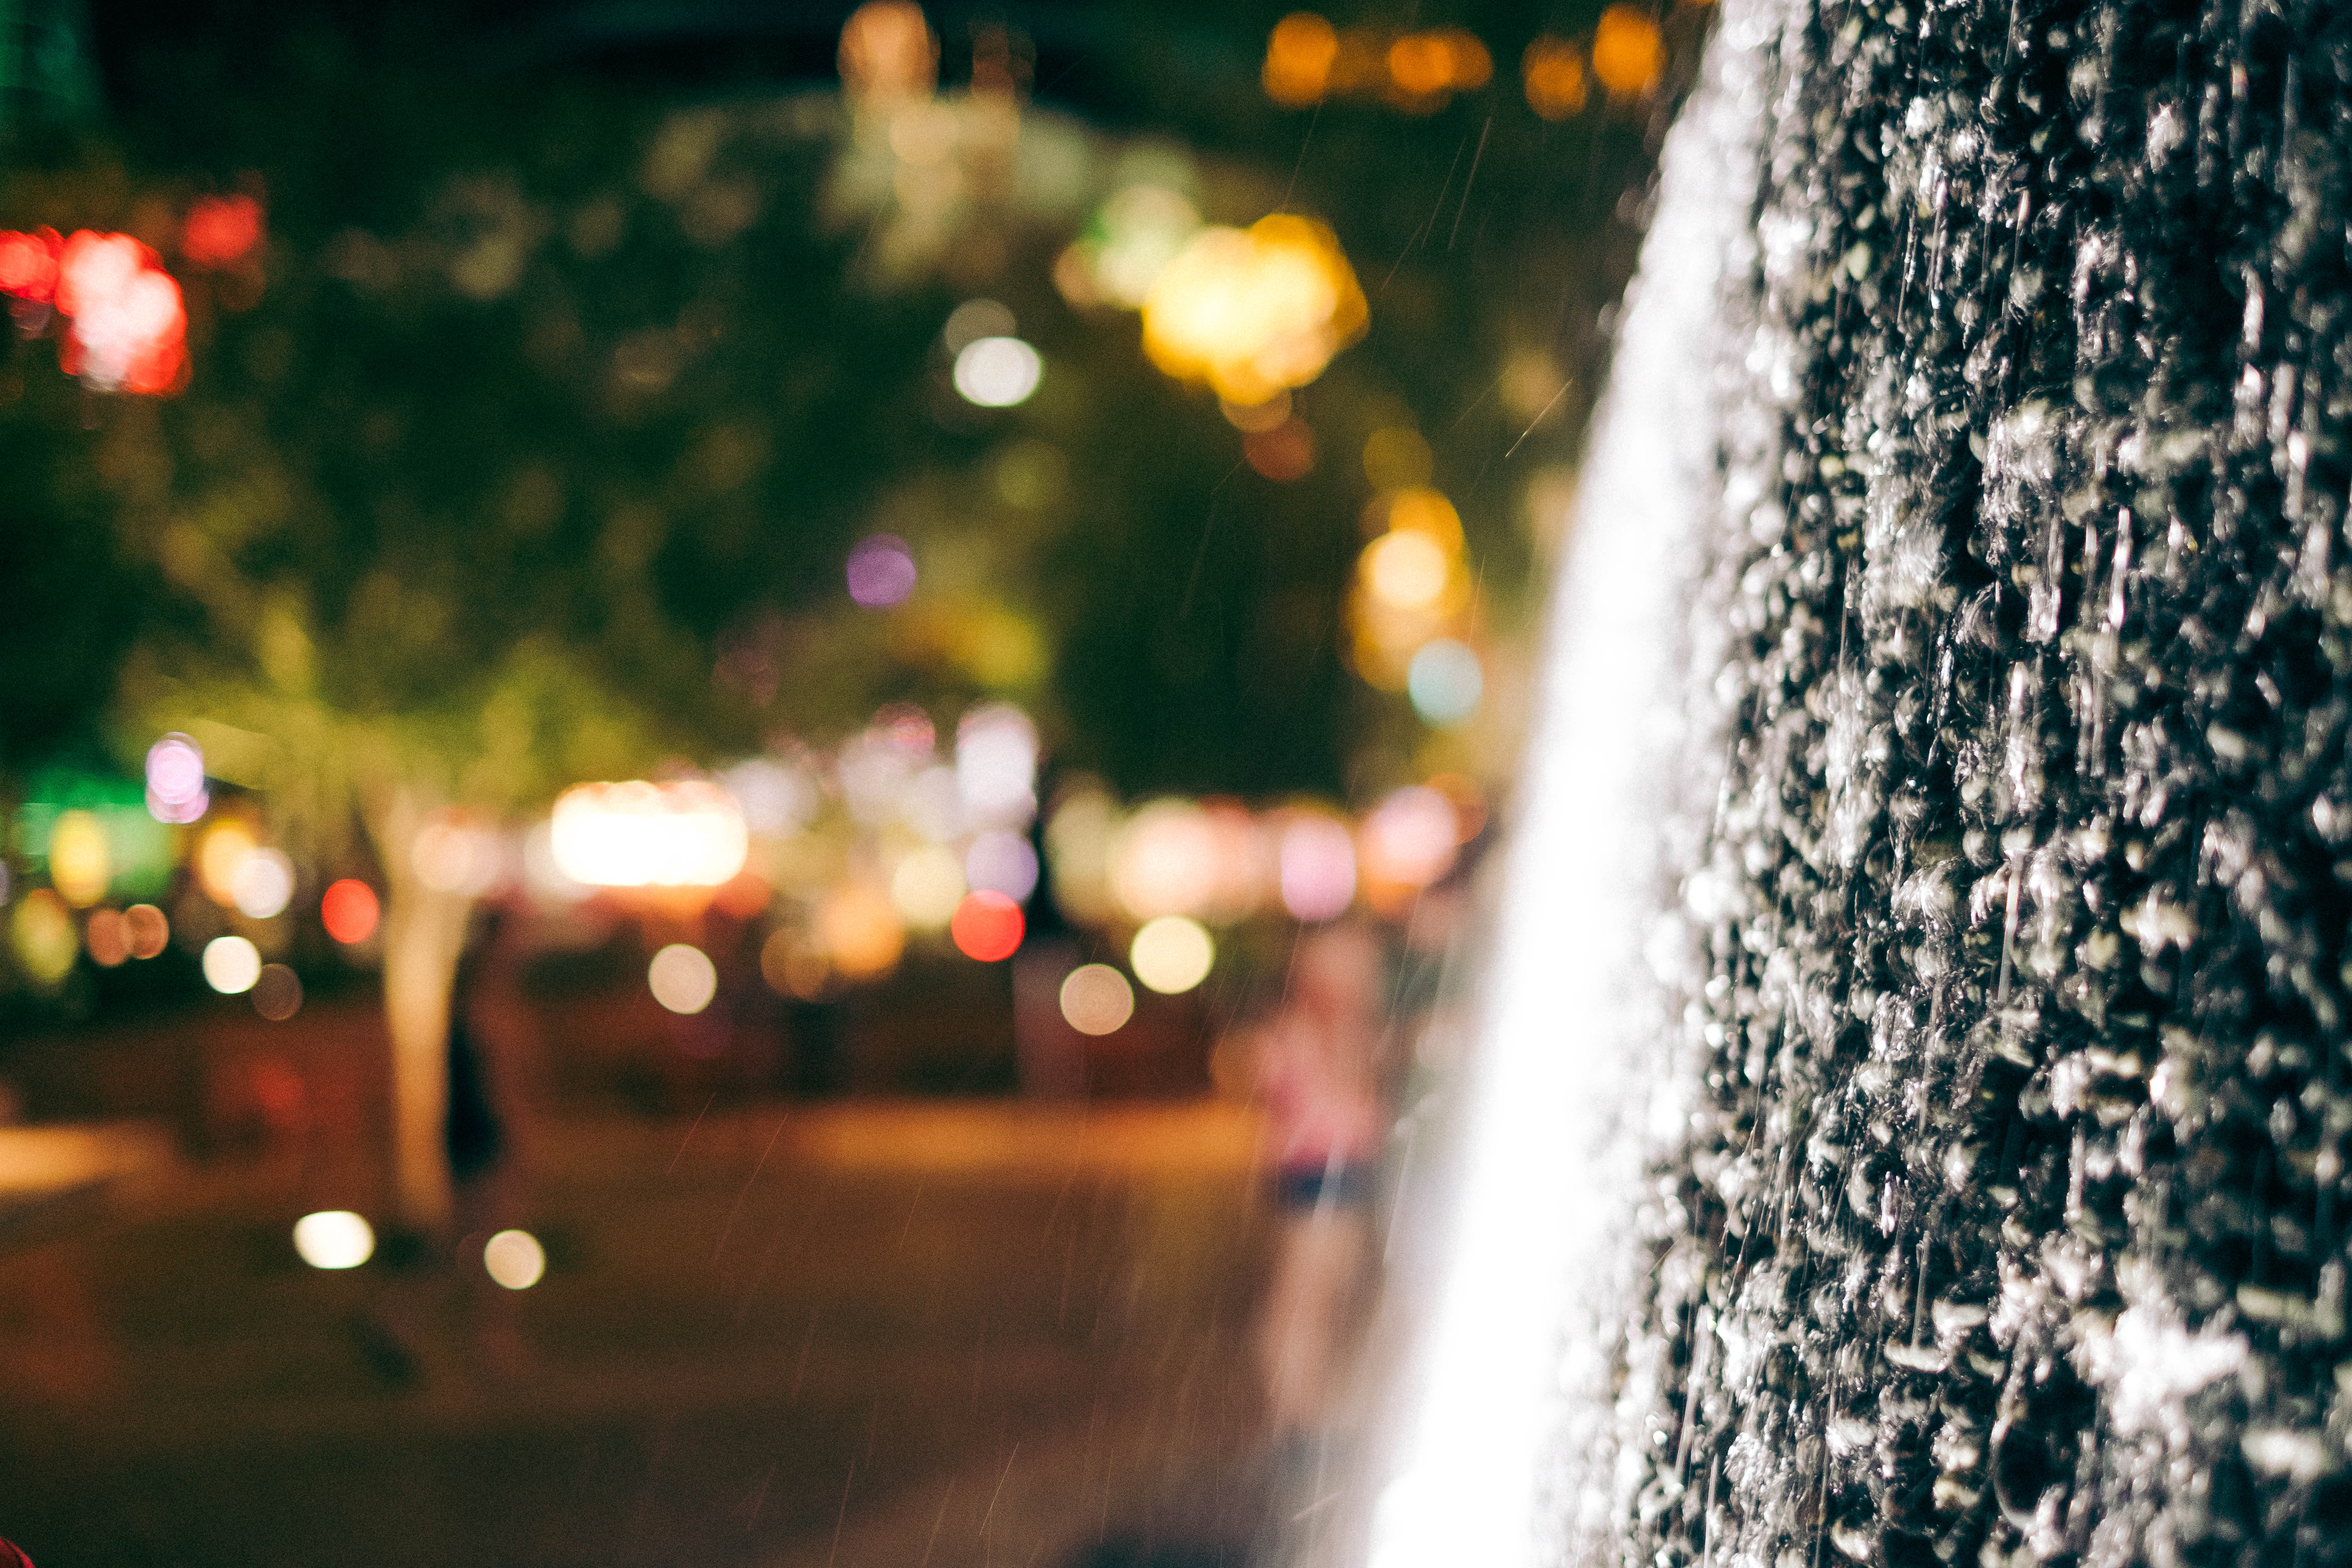
tree, water, pedestrian, walking, snow, light, bokeh, abstract, street, night, sunlight, leaf, flower, city, urban, evening, reflection, color, autumn, weather, america, season, art, stadt, well, wasser, kunst, las, vegas, brunnen, strase, amerika, strip, unsharp